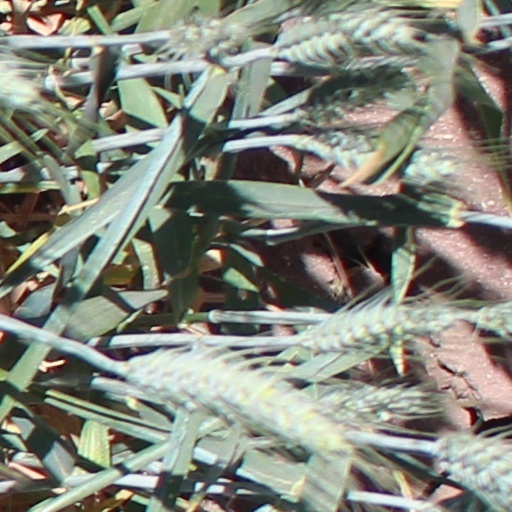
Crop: wheat